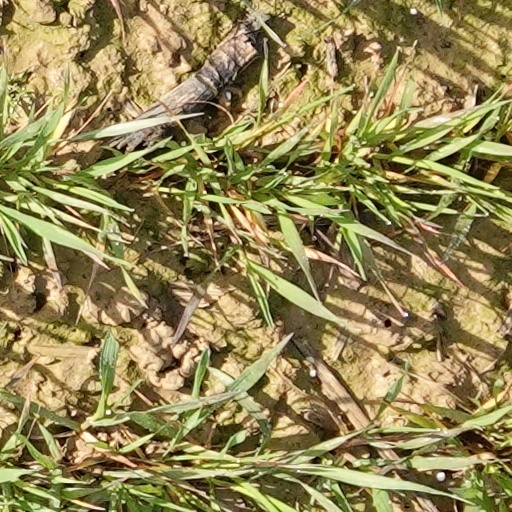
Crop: wheat